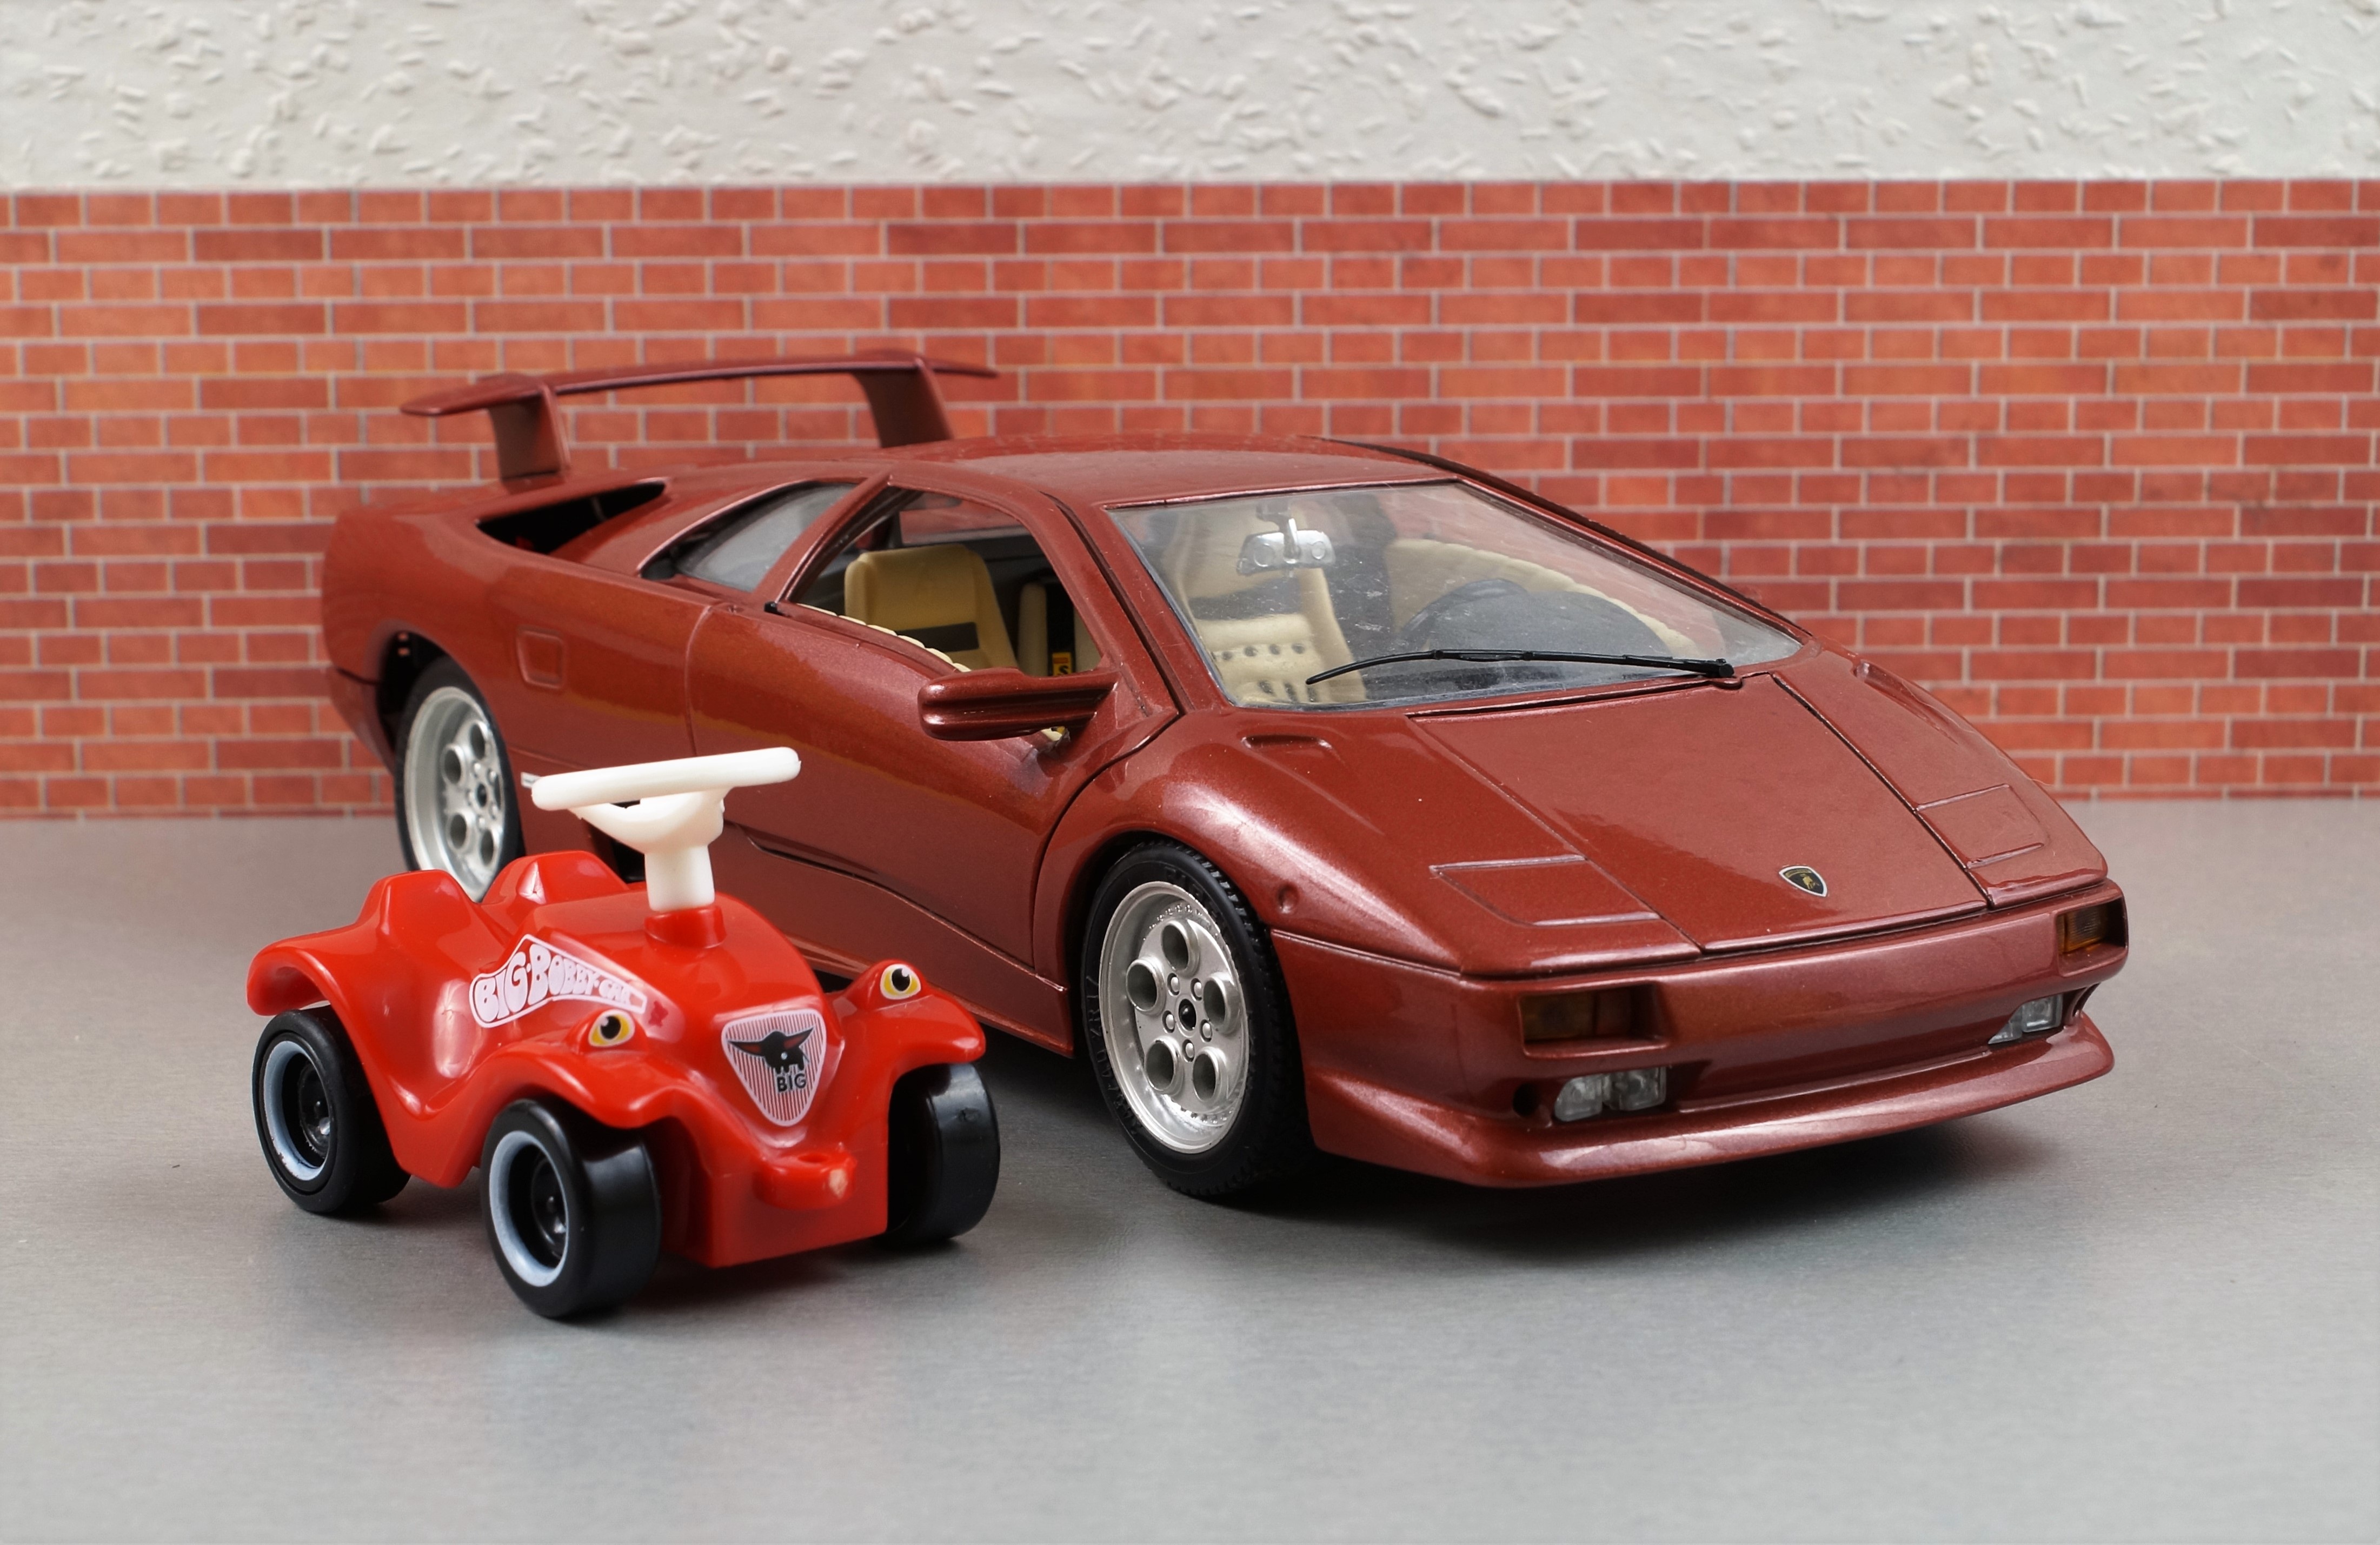
car, wheel, model, vehicle, italy, auto, speed, automotive, sports car, bumper, race car, supercar, toys, oldtimer, fast, lamborghini, vehicles, diablo, model car, bobby car, land vehicle, automobile make, automotive design, luxury vehicle, lamborghini diablo